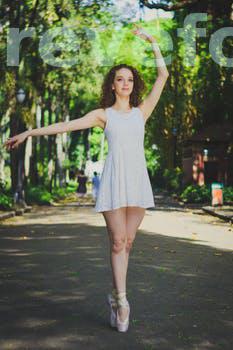
Label: Watermark